Dromahair

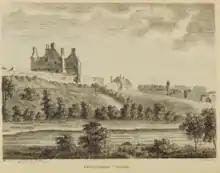
Drumahaire Castle 1791

Creevelea Abbey, located on the outskirts of the village, is a Franciscan Friary which was founded as a daughter foundation of Donegal Abbey in 1508 and was in use until the 17th century when the Franciscans were forced to leave by the New Model Army. The nave, choir, tower and transept are well preserved and it is now protected as a national monument. In addition, a fortified house constructed for Sir William Villiers (c. 1629) is located in the village. In 1798 General Humbert led Irish and French forces to defeat the British at battles in Castlebar and at Carricknagat near Collooney. Humbert's forces were then pursued through Leitrim to Longford. His army is known to have rested in Dromahair and captured British artillery was thrown into the Bonet to allow faster movement of the army.